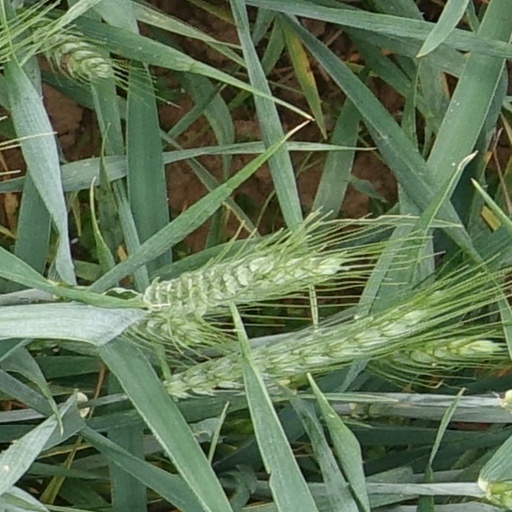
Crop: wheat